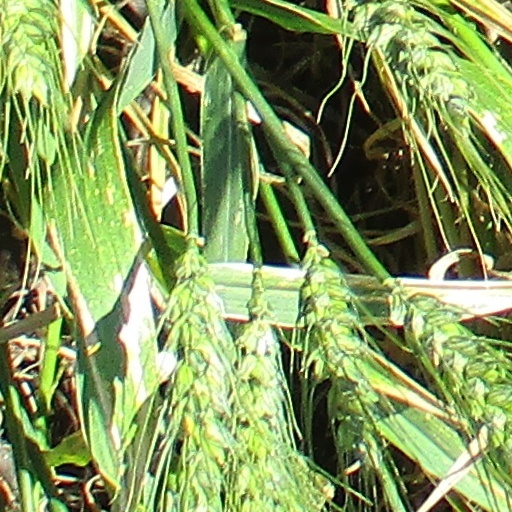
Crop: wheat